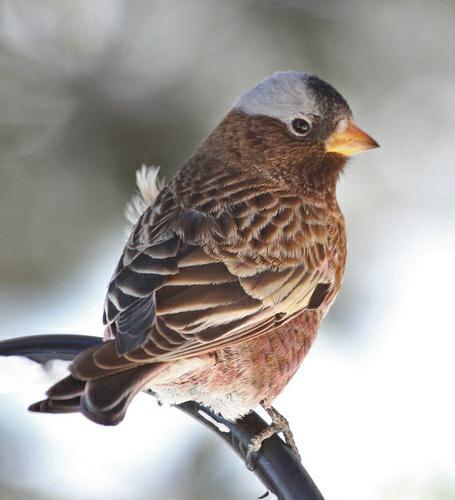
A photo of a gray crowned rosy finch